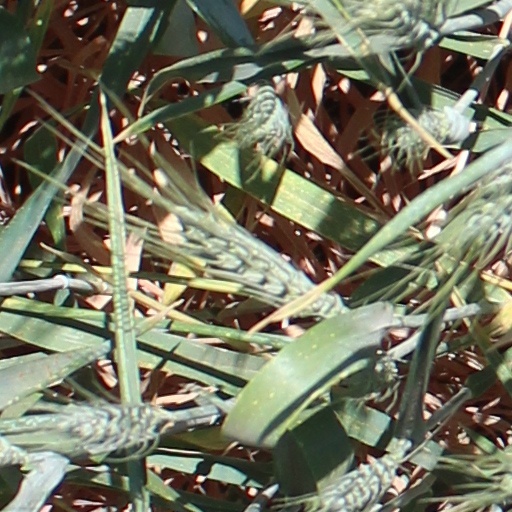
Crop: wheat